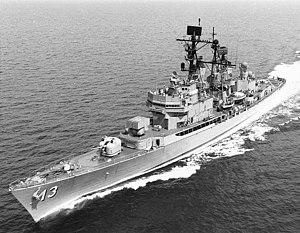
L'United States Navy a procédé à une reclassification d'un grand nombre de ses bâtiments de surface en 1975, en changeant la terminologie et les codes d'immatriculation pour ses croiseurs, frégates et escorteurs océaniques.